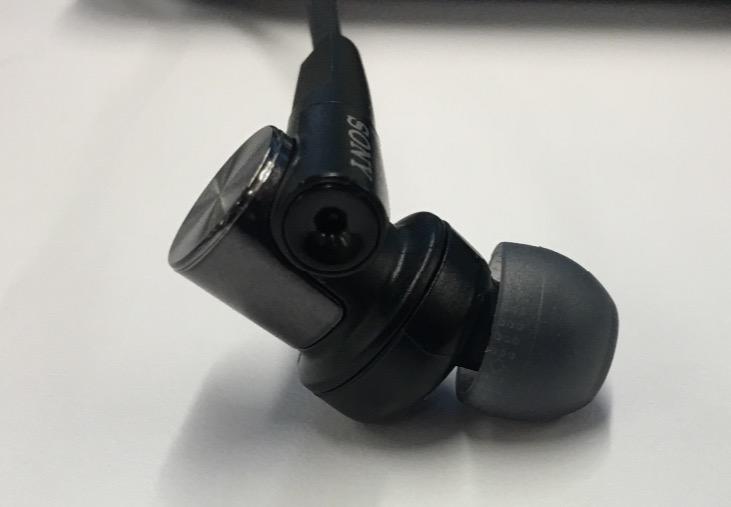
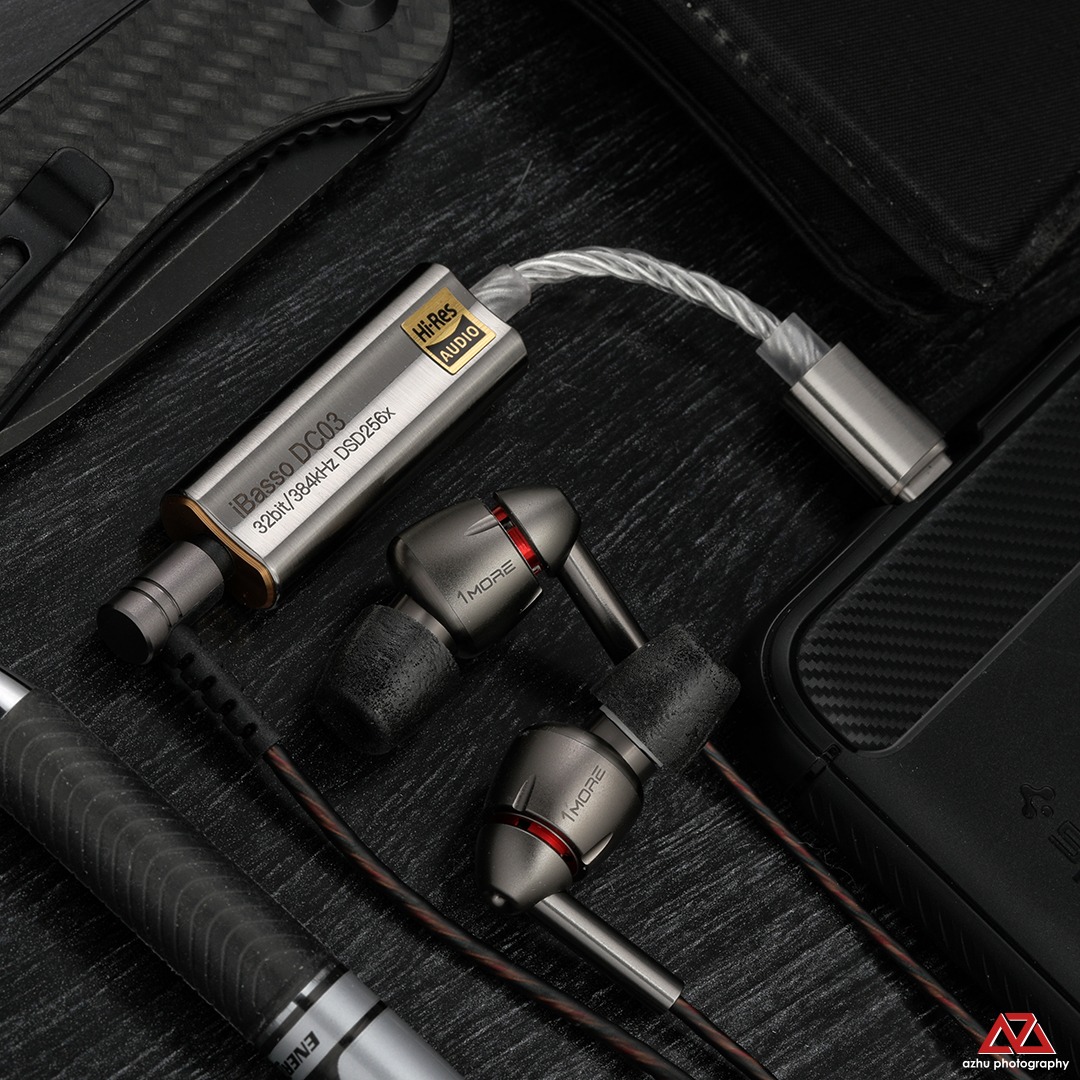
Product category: headphones
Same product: no